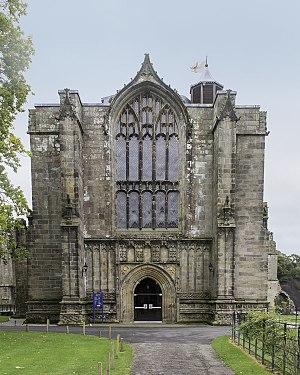
Le Prieuré de Bolton, dont le titre complet est The Priory Church of St Mary and St Cuthbert, Bolton Abbey, est une église paroissiale de l'Église d'Angleterre dans le village de Bolton Abbey, qui se trouve dans le parc national Yorkshire Dales et le comté de Yorkshire du Nord, Angleterre. Il y a eu un culte continu sur le site depuis 1154, lorsqu'un groupe de chanoines augustiniens déménagea de leur communauté originale dans le village voisin d'Embsay et commença la construction du bâtiment actuel, qui se trouve maintenant en dedans d'un site archéologique. Malgré la perte de la plupart des bâtiments du prieuré lors de la dissolution des monastères, la moitié occidentale de la nef originale a été préservée afin que la population de la paroisse locale puisse y continuer le culte. Il y a aujourd'hui un calendrier liturgique complet, en plus duquel le Prieuré accueille la Série de Concerts de Prieuré de Bolton, les Recitals d'orgue de Prieuré de Bolton, "la Crèche de Noël vivante" pendant l'Avent, et la conférence annuelle de St Cuthbert. Le prieuré de Bolton accueille plus de 160 000 visiteurs par an, venant du monde entier.